Staniszewo, Pomeranian Voivodeship

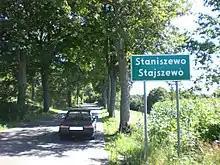
Staniszewo in Polish and Kashubian

Staniszewo (Cashubian "Stajszewò") is a village in the administrative district of Gmina Kartuzy, within Kartuzy County, Pomeranian Voivodeship, in northern Poland. It lies approximately north-west of Kartuzy and west of the regional capital Gdańsk. There is a school in Staniszewo. Students learn three languages - English, German and Kashubian.